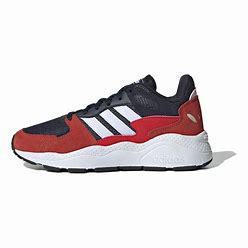
Brand: adidas
Model: neo Adidas NEO Crazychaos